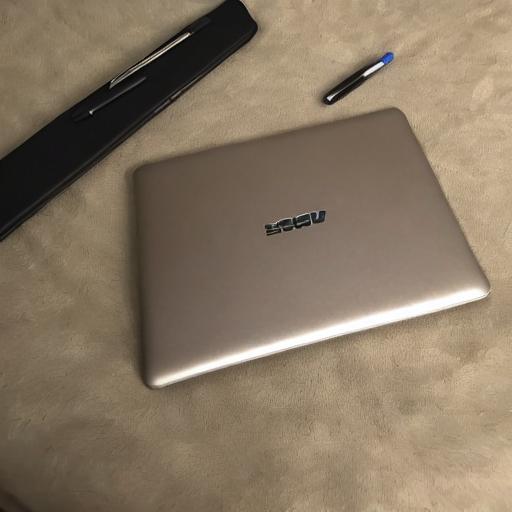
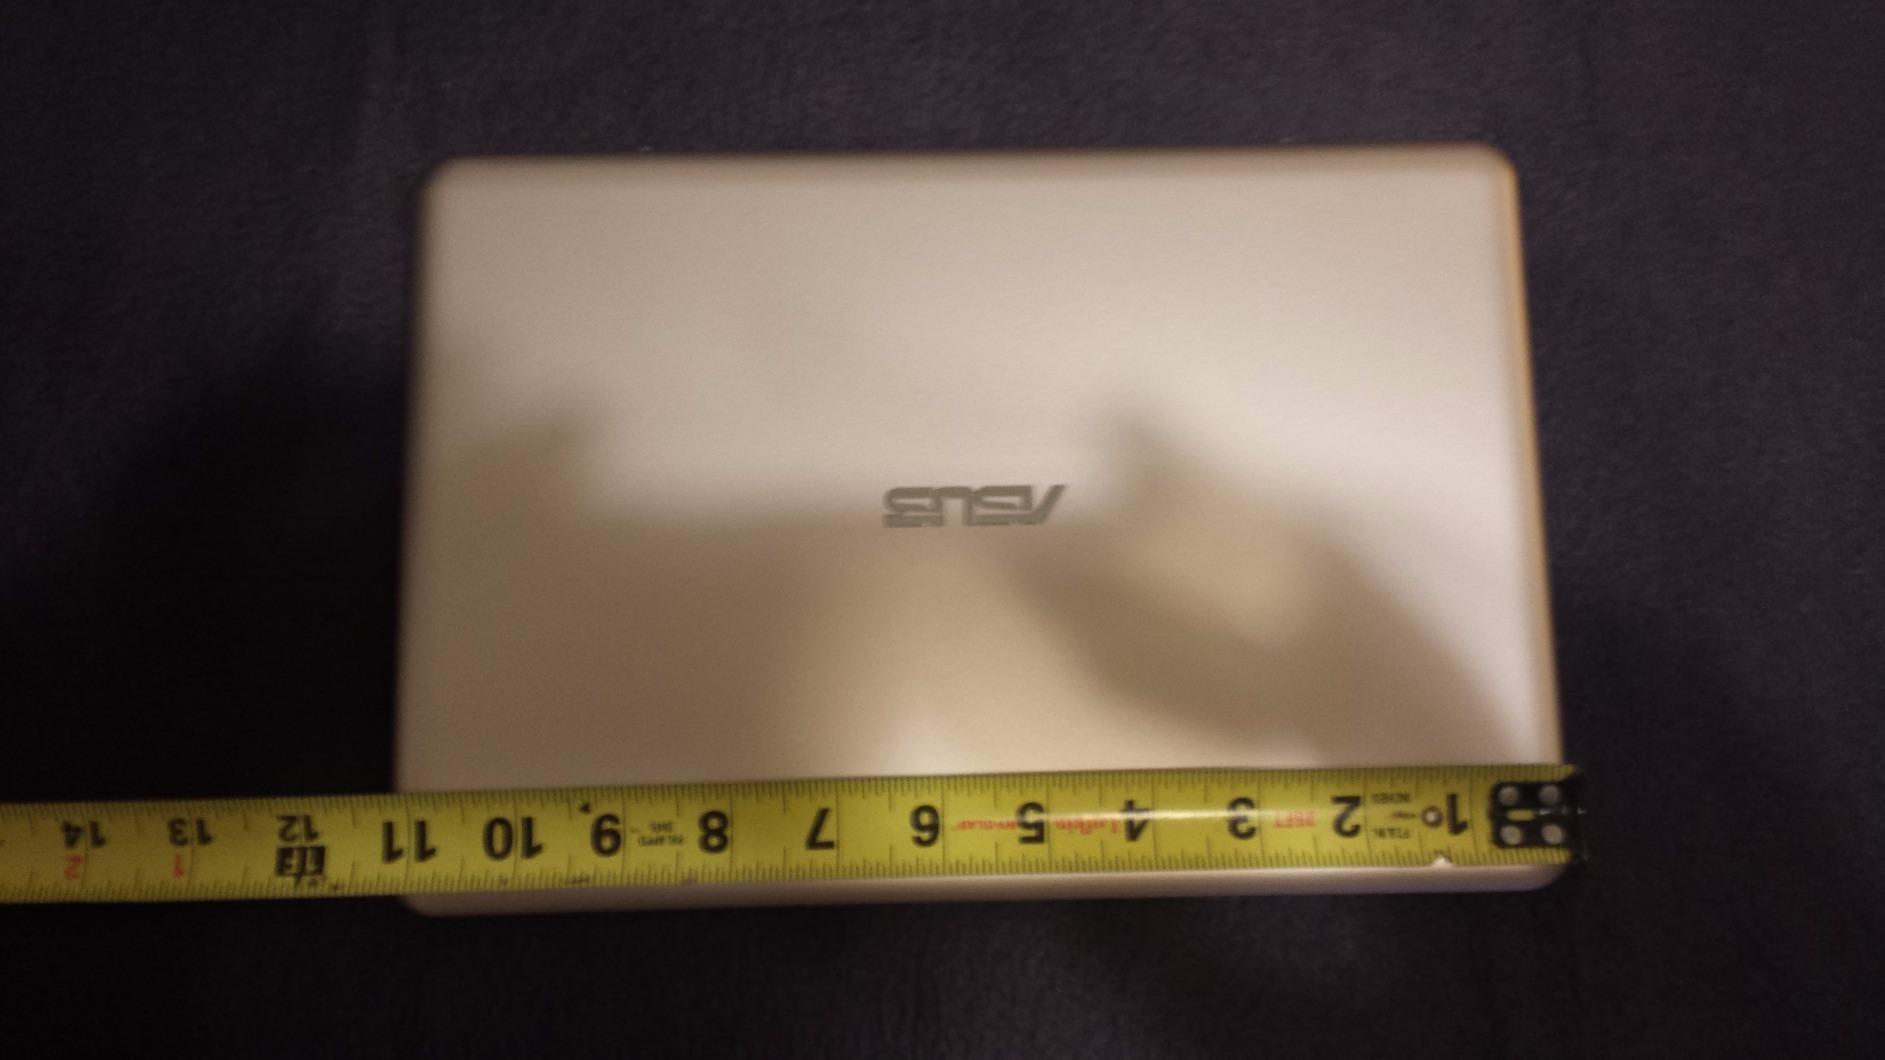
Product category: laptop
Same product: no